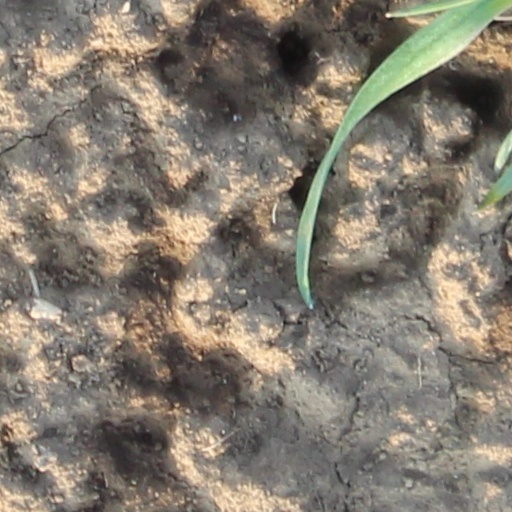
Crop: wheat